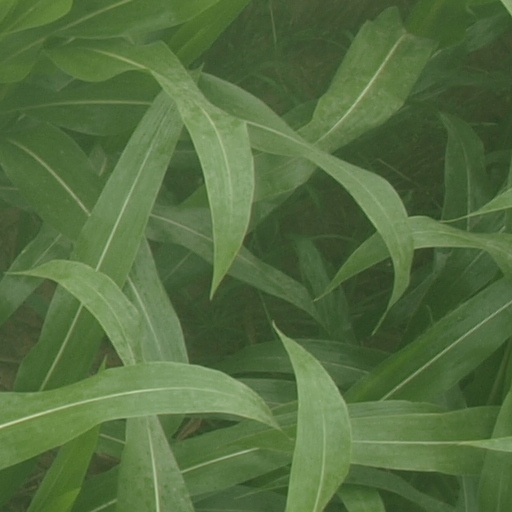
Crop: maize; corn